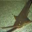
Label: ray